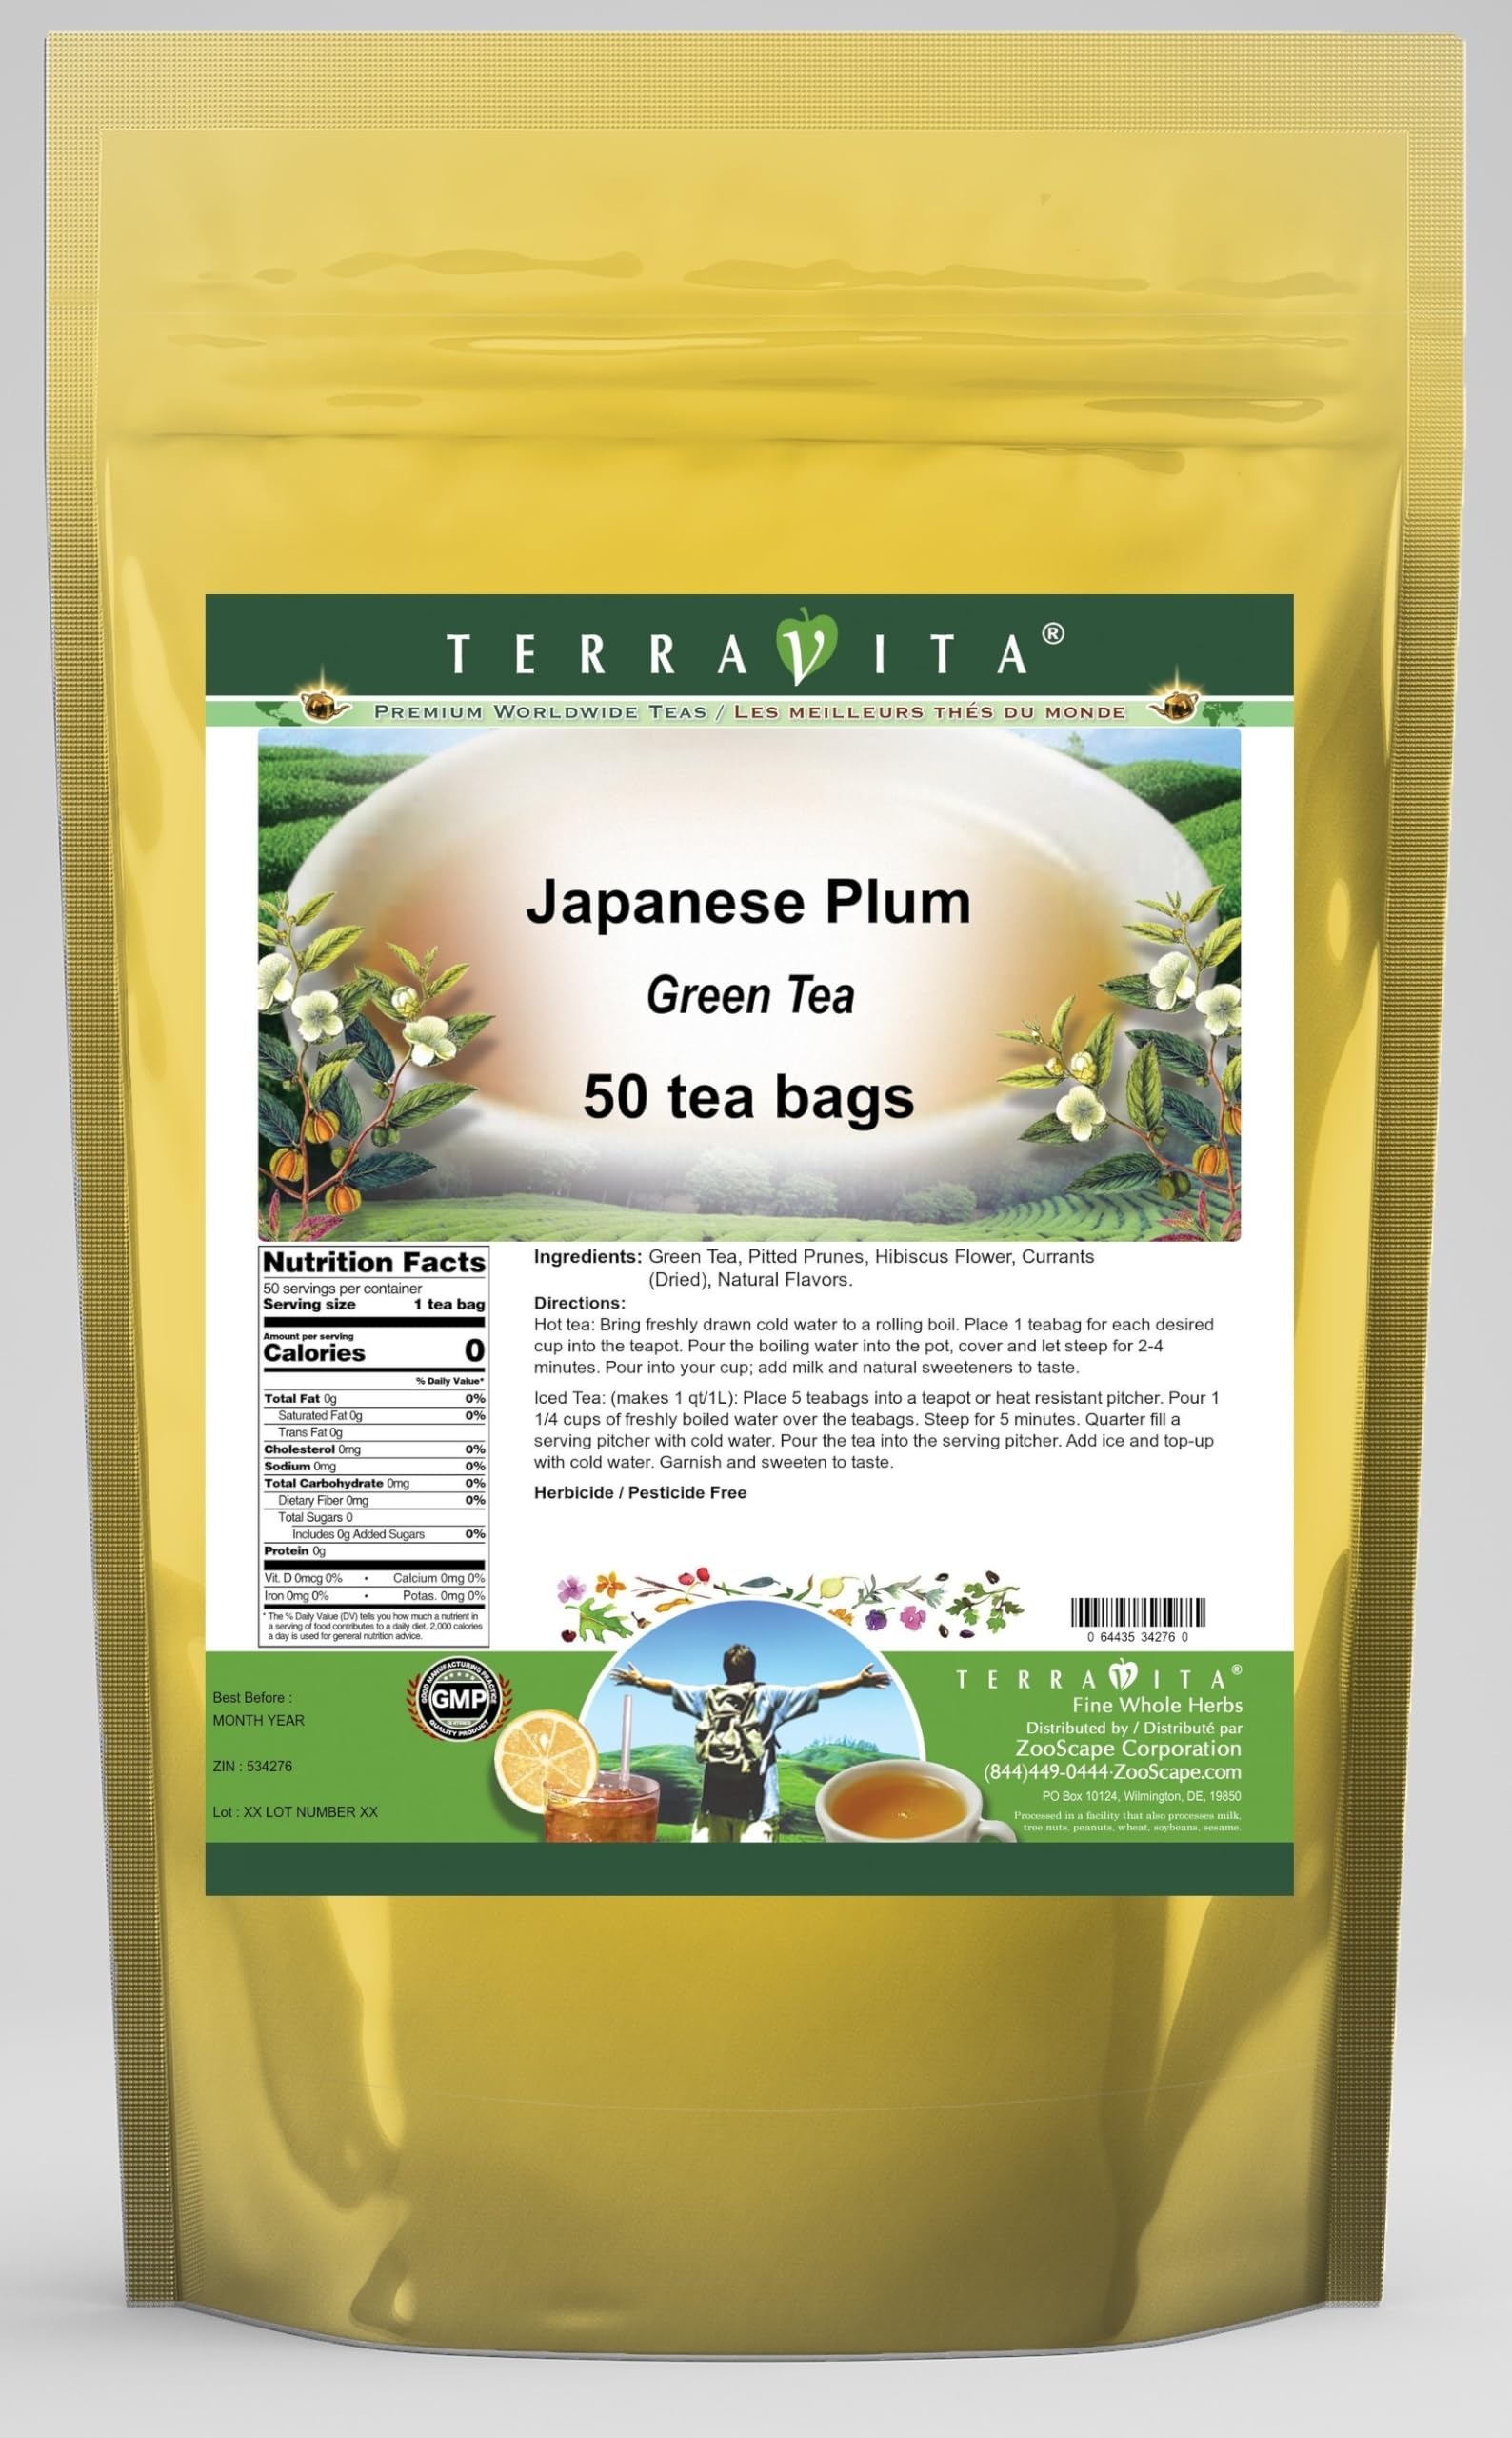
Item Name: Japanese Plum Green Tea (50 tea bags, ZIN: 534276) - 2 Pack
Bullet Point 1: Our Japanese Plum Green Tea is a scrumptuous flavored Green tea with Pitted Prunes, Hibiscus Flower and Currants that will refresh you with its terrific taste! You will enjoy the Japanese Plum aroma and flavor again and again! - Ingredients: Green tea, Pitted Prunes, Hibiscus Flower, Currants and Natural Japanese Plum Flavor.
Bullet Point 2: No fillers.
Bullet Point 3: Manufacturer: TerraVita
Bullet Point 4: Size: 50 tea bags
Bullet Point 5: Green Tea Bags - Packed in a convenient upright pouch!
Product Description: Our Japanese Plum Green Tea is a scrumptuous flavored Green tea with Pitted Prunes, Hibiscus Flower and Currants that will refresh you with its terrific taste! You will enjoy the Japanese Plum aroma and flavor again and again! - Ingredients: Green tea, Pitted Prunes, Hibiscus Flower, Currants and Natural Japanese Plum Flavor. - Hot tea brewing method: Bring freshly drawn cold water to a rolling boil. Place 1 teabag for each desired cup into the teapot. Pour the boiling water into the pot, cover and let steep for 2-4 minutes. Pour into your cup; add milk and natural sweeteners to taste. - Iced tea brewing method: (to make 1 liter/quart): Place 5 teabags into a teapot or heat resistant pitcher. Pour 1 1/4 cups of freshly boiled water over the teabags. Steep for 5 minutes. Quarter fill a serving pitcher with cold water. Pour the tea into the serving pitcher. Add ice and top-up with cold water. Garnish and sweeten to taste. - TerraVita is an exclusive line of premium-quality, natural source products that use only the finest, purest and most potent ingredients found around the world. TerraVita is hallmarked by the highest possible standards of purity, potency, stability and freshness. All of our products are prepared with the highest elements of quality control, from raw materials through the entire manufacturing process, up to and including the moment that the bottles or bags are sealed for freshness and shipped out to you. Our highest possible standards are certified by independent laboratories and backed by our personal guarantee. - TerraVita exists to meet and ensure your family's health and wellness without the harmful effects of chemicals and health products. We strive to make all of our products affordable and reliable and are constantly searching the market to mainta
Value: 100.0
Unit: Count

Price: 38.92